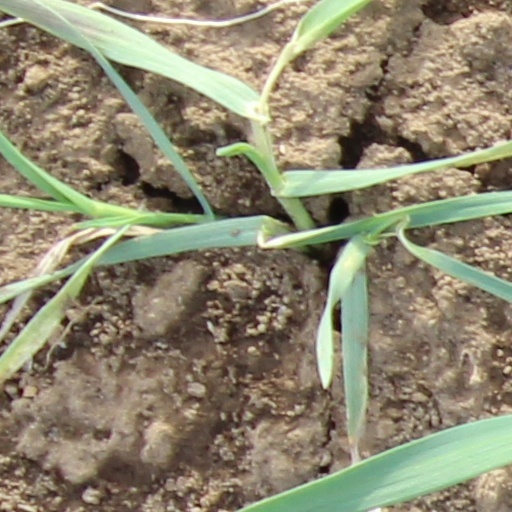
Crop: wheat